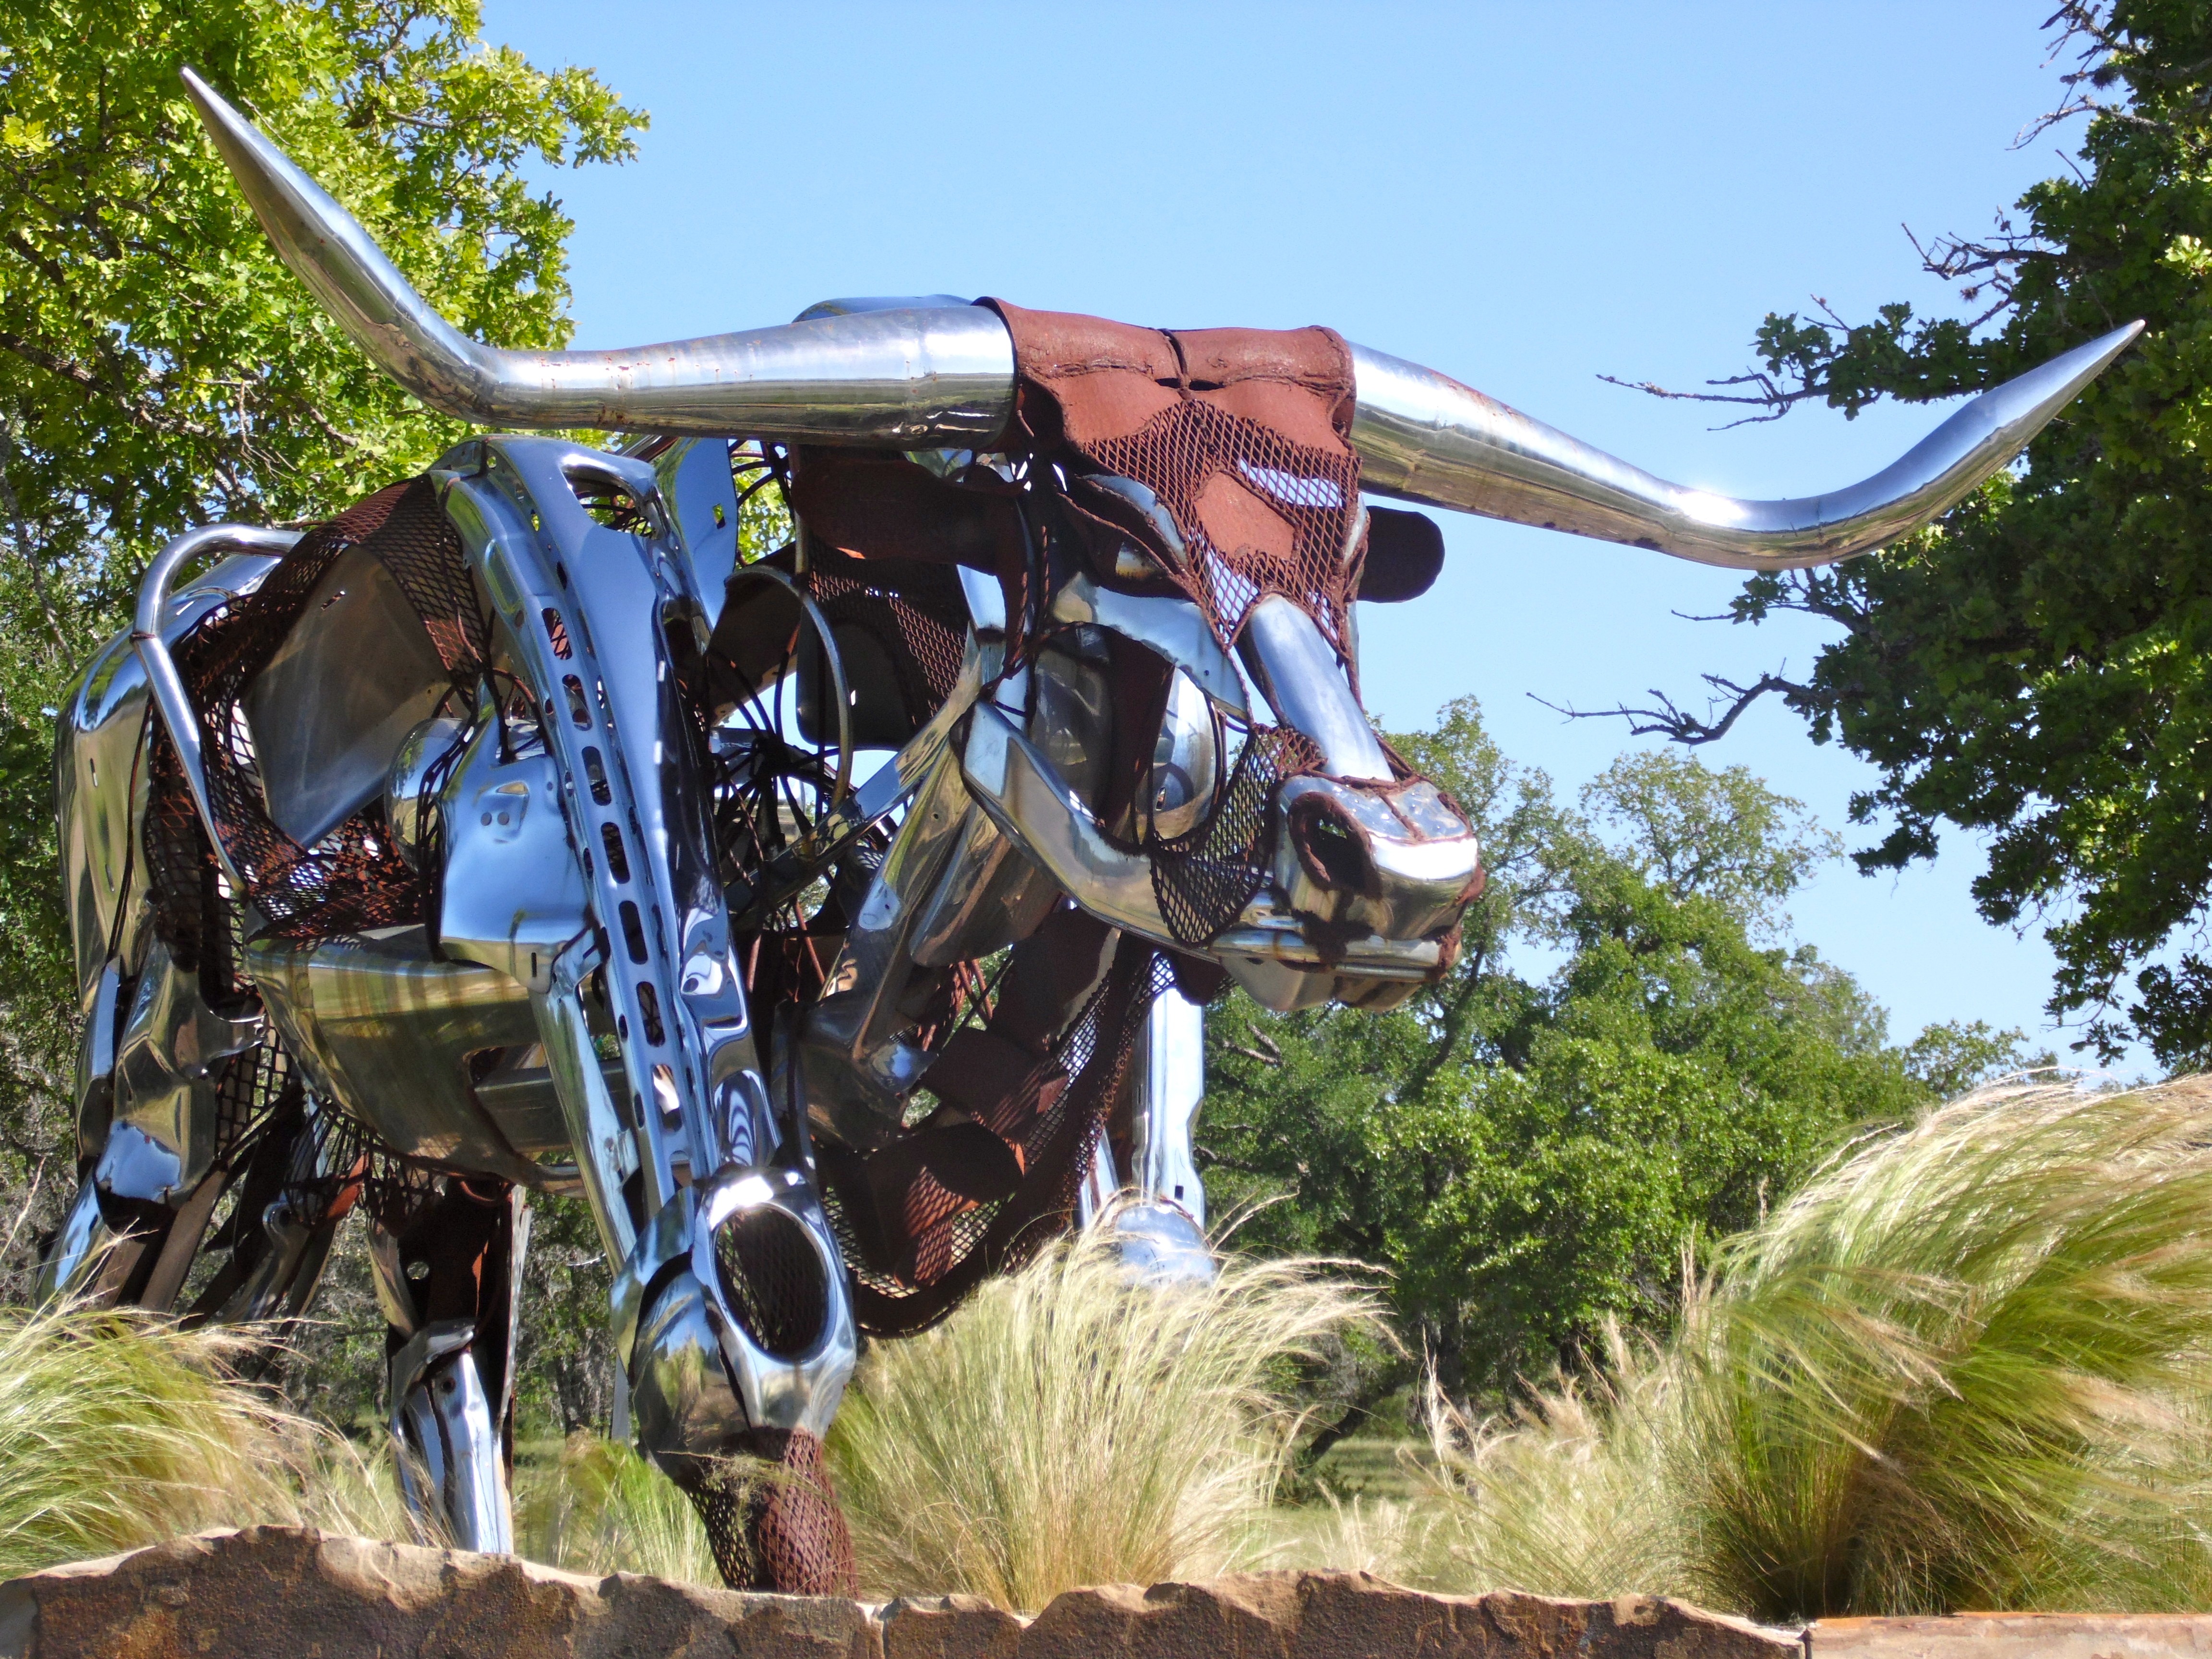
statue, vehicle, sculpture, silver, texas, shiny, longhorn, metal art, sculpture art, off roading